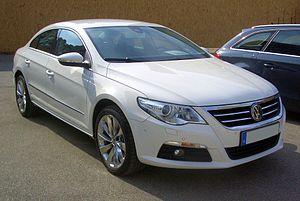
Le groupe Volkswagen a depuis les années 1970, développé une série de plateformes partagés par ces diverses marques.